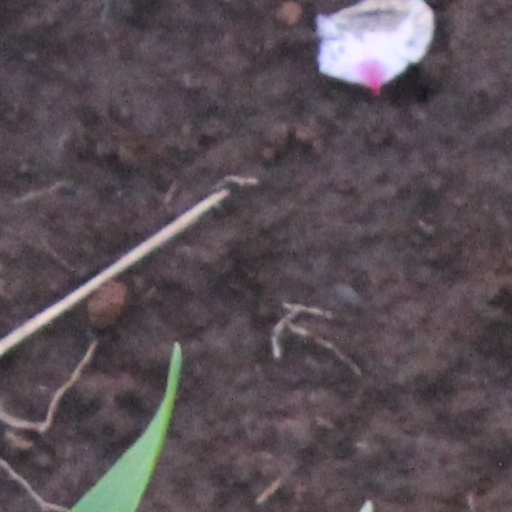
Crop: wheat